Patterns II

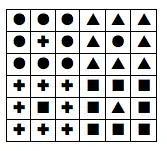
One possible pattern used in a game of "Patterns II".

One player, the Designer, designs a pattern and then places a symbol within each cell of a 6x6 grid using an agreed upon set of symbols (e.g., plus, circle, triangle, square, star). The Designer’s pattern can be based upon visual symmetries, mathematical algorithms, or other method (see example pattern). The Designer's pattern is not shown to the other players, but must be discovered by them through the game play.